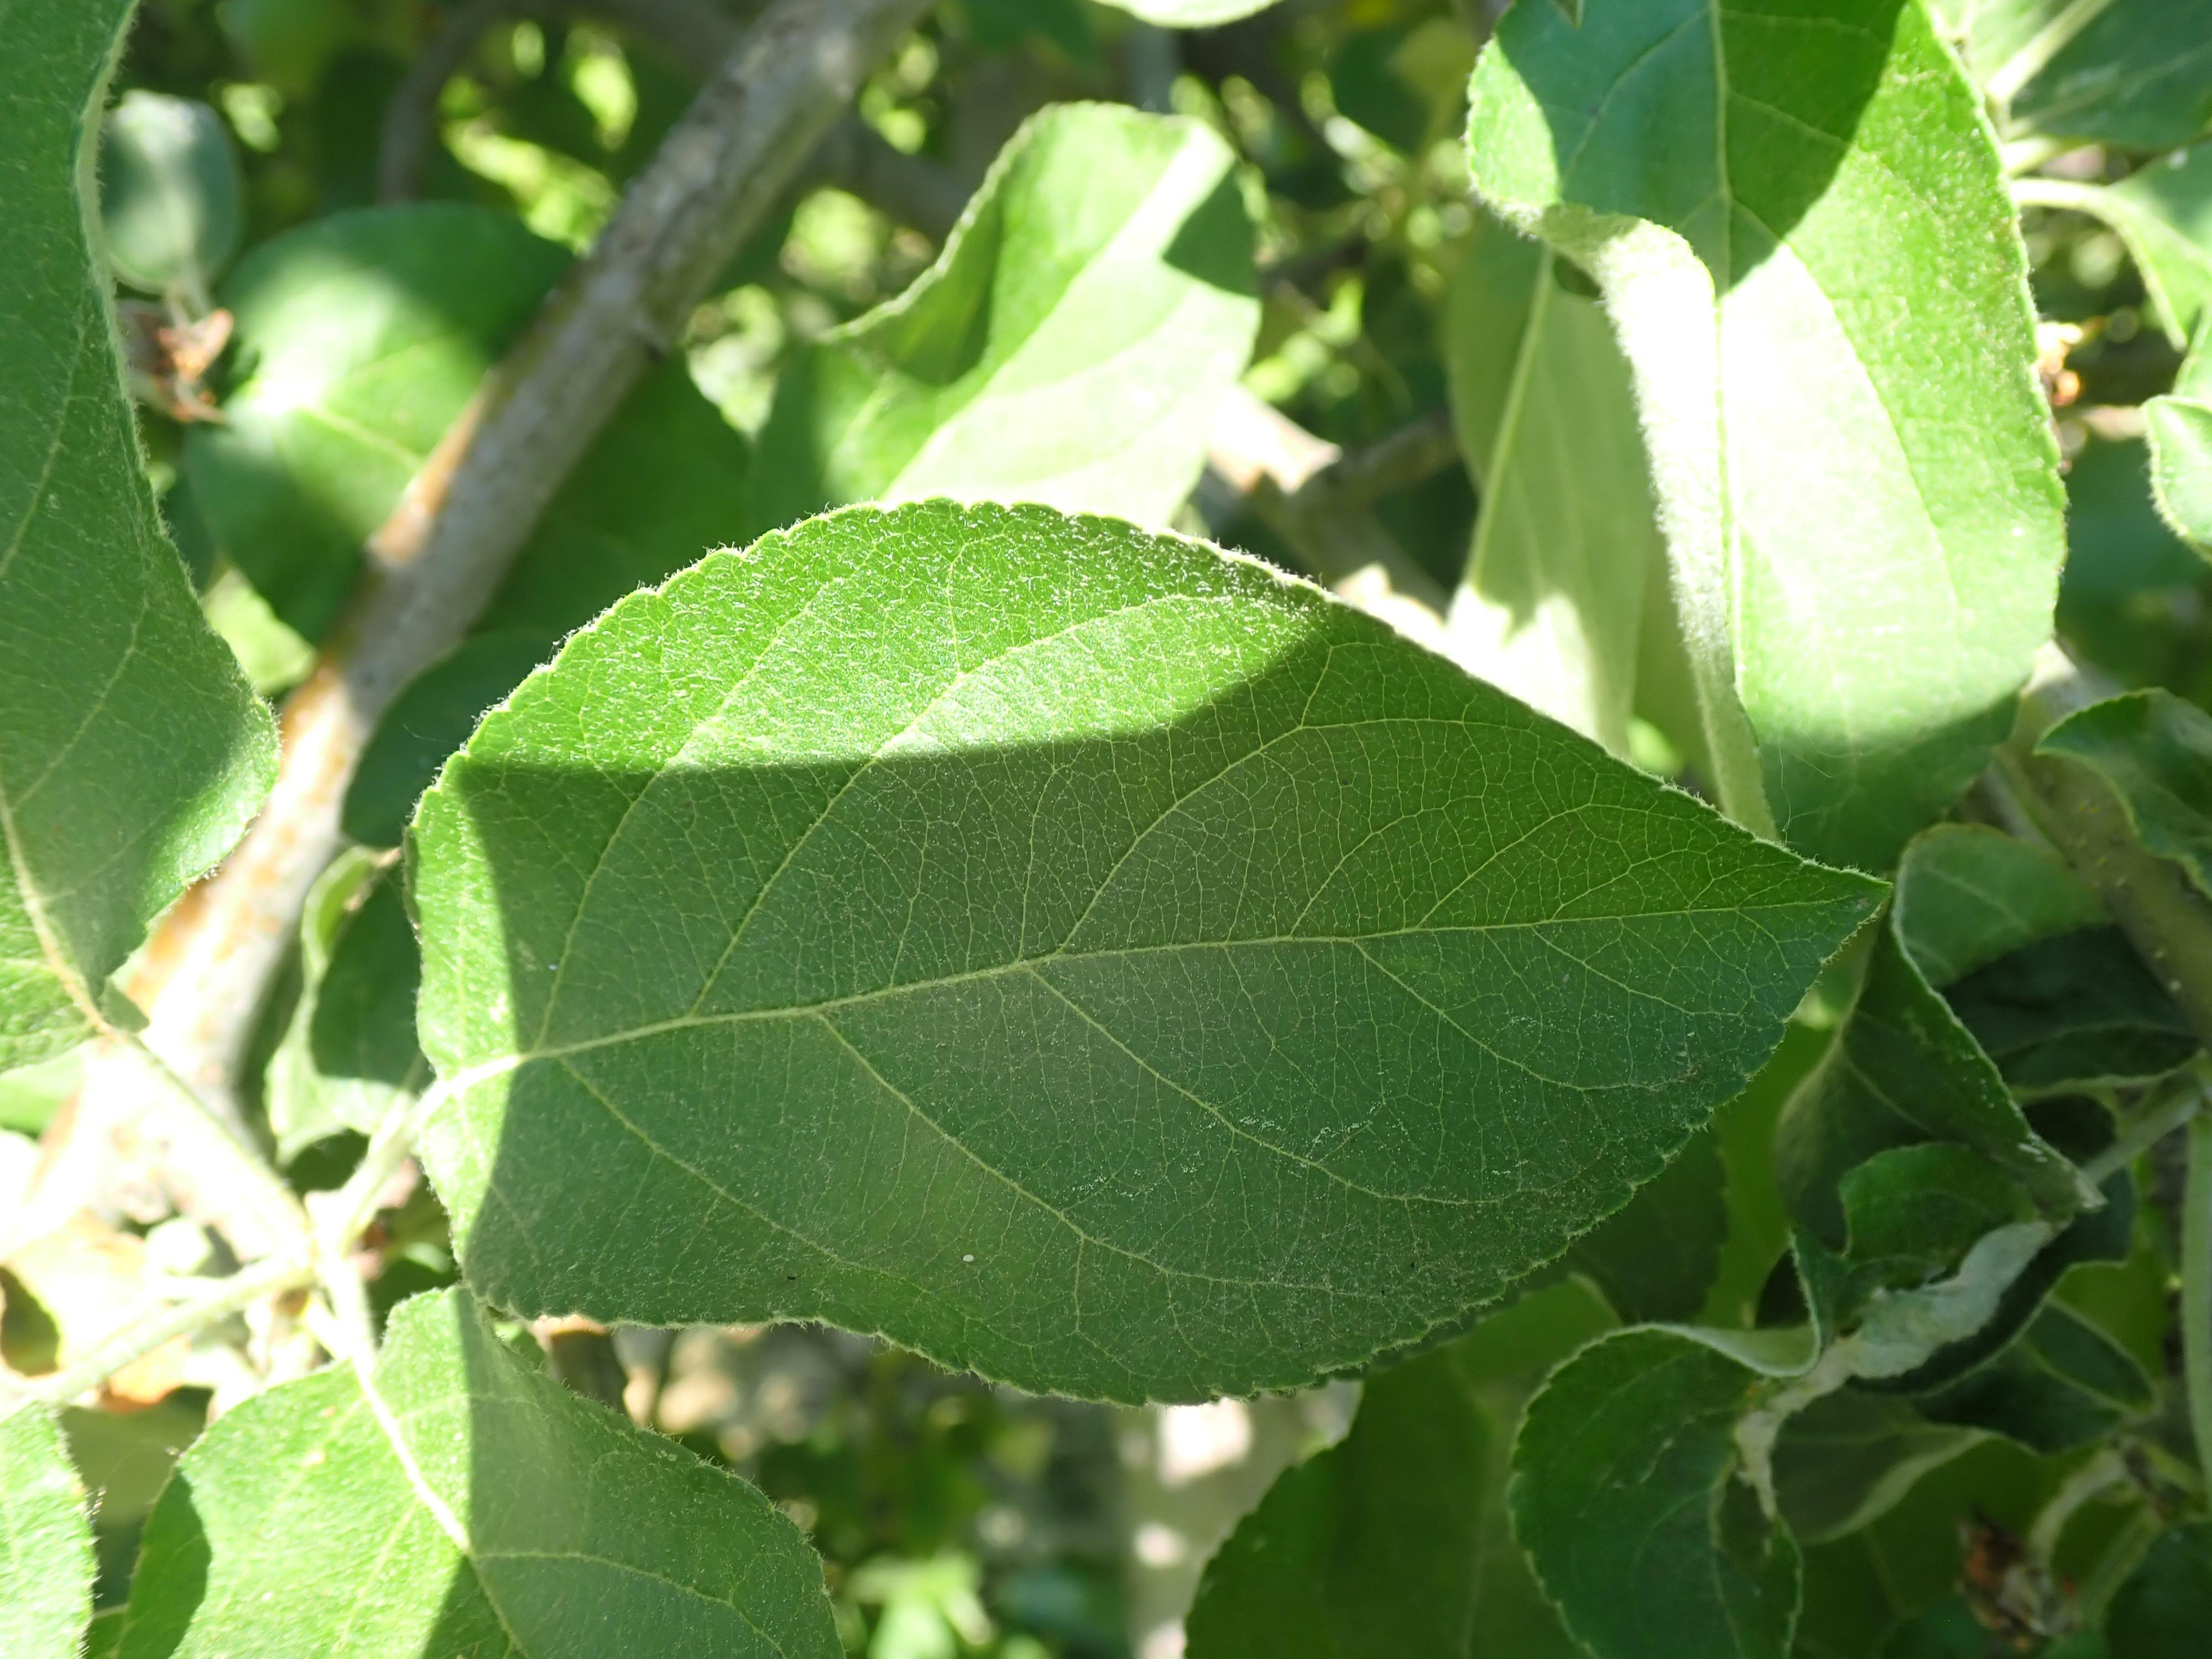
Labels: healthy